Toro y Moi

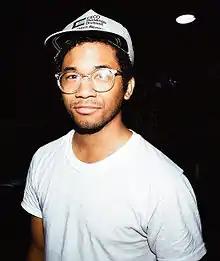
Toro y Moi in 2010

Chaz Bear (born Chazwick Bradley Bundick; November 7, 1986), known professionally as Toro y Moi and occasionally referred to as Les Sins or simply as "Toro", is an American singer, songwriter, record producer, and graphic designer. He is often recognized as a spearhead of the chillwave genre in the 2010s, alongside contemporaries Washed Out and Neon Indian, although his music has explored various styles since. His stage name is a multilingual expression consisting of the Spanish words ""toro" "y"" (meaning "bull and") and the French word "moi" (meaning "me").